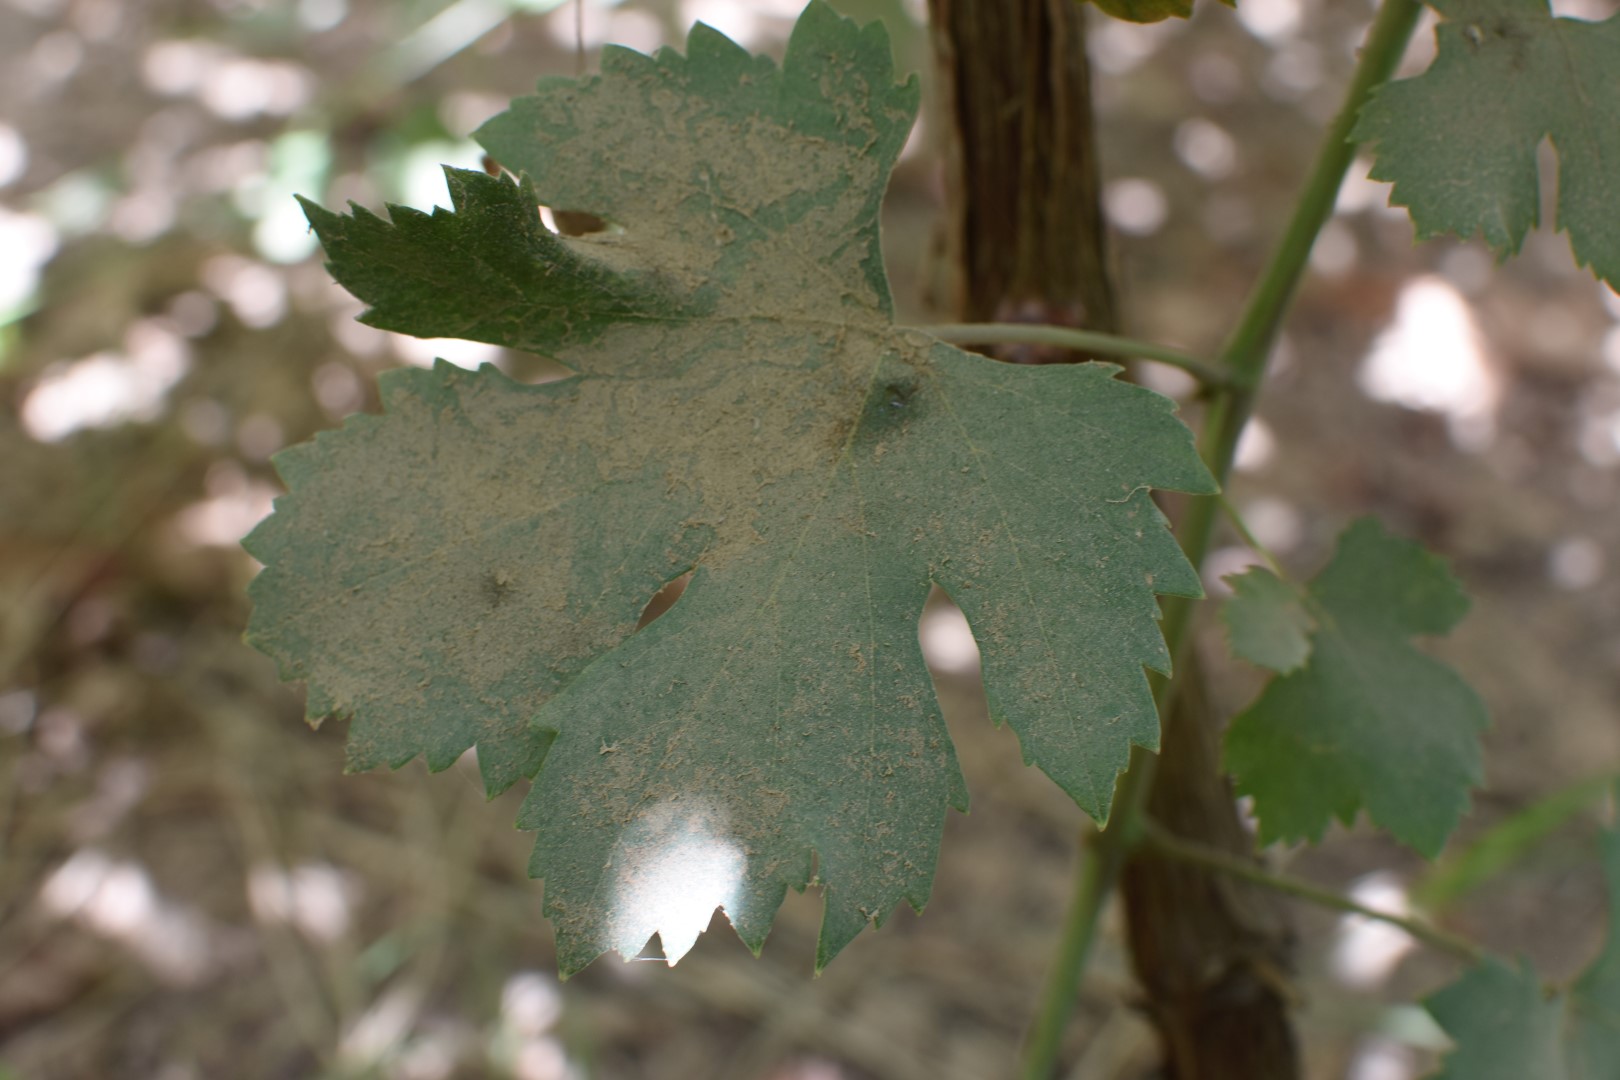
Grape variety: Halawani